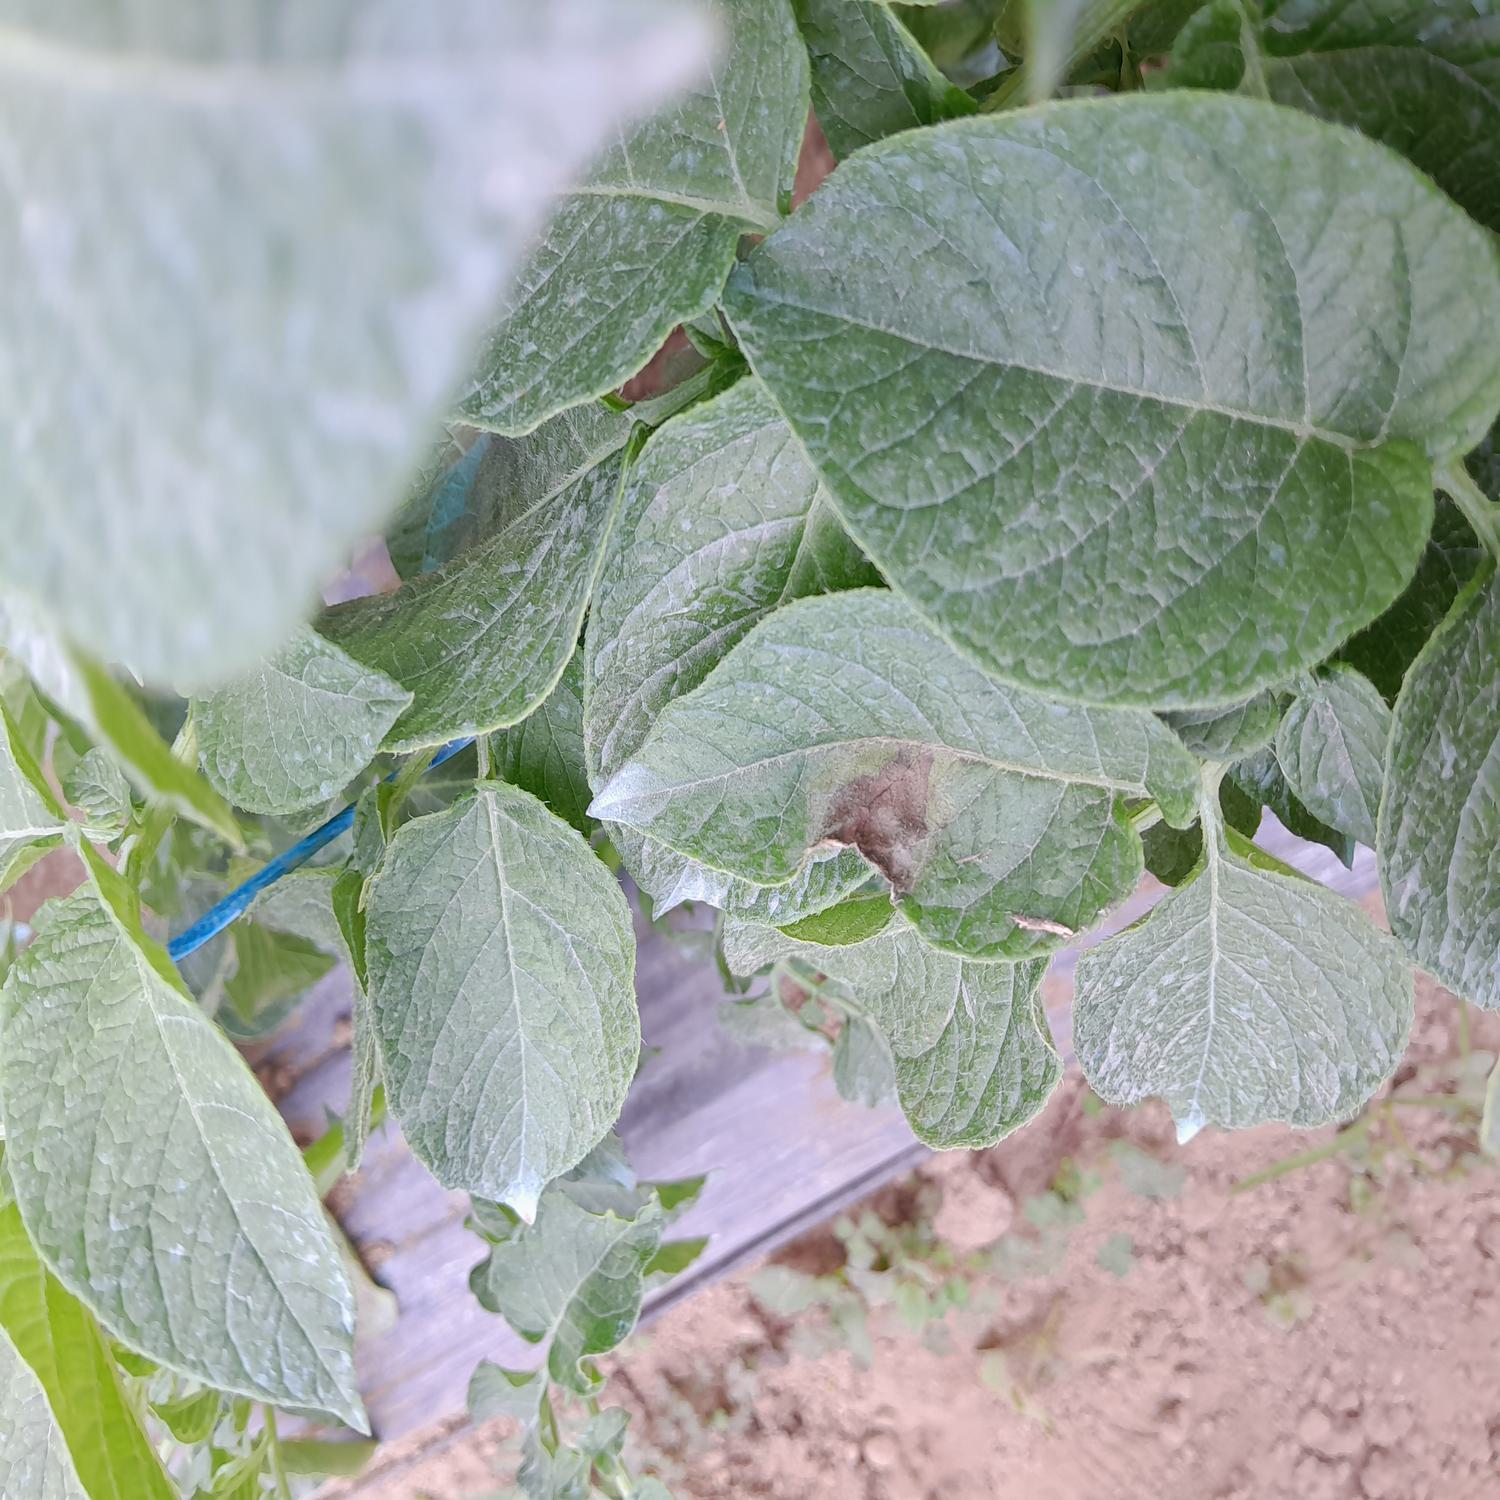
Label: Phytopthora